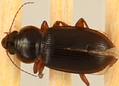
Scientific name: Amara carinata
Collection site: North Sterling NEON (STER), plot STER_029